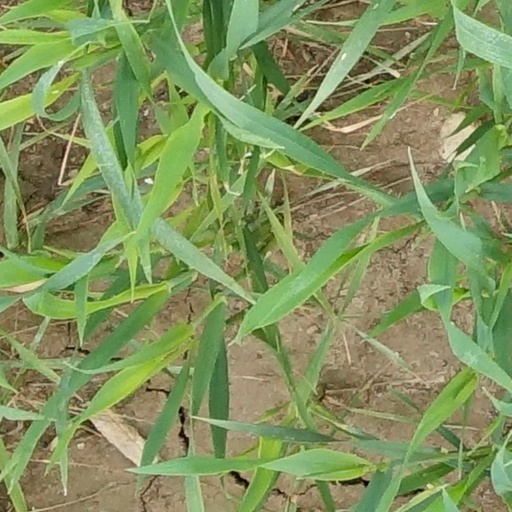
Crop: wheat